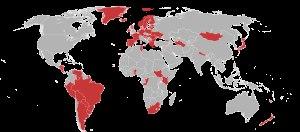
Un châtiment corporel est une forme de punition dont l'objectif est d'infliger une douleur physique afin d'amener une personne reconnue coupable d'une faute ou d'un délit à un repentir et à éviter la récidive.